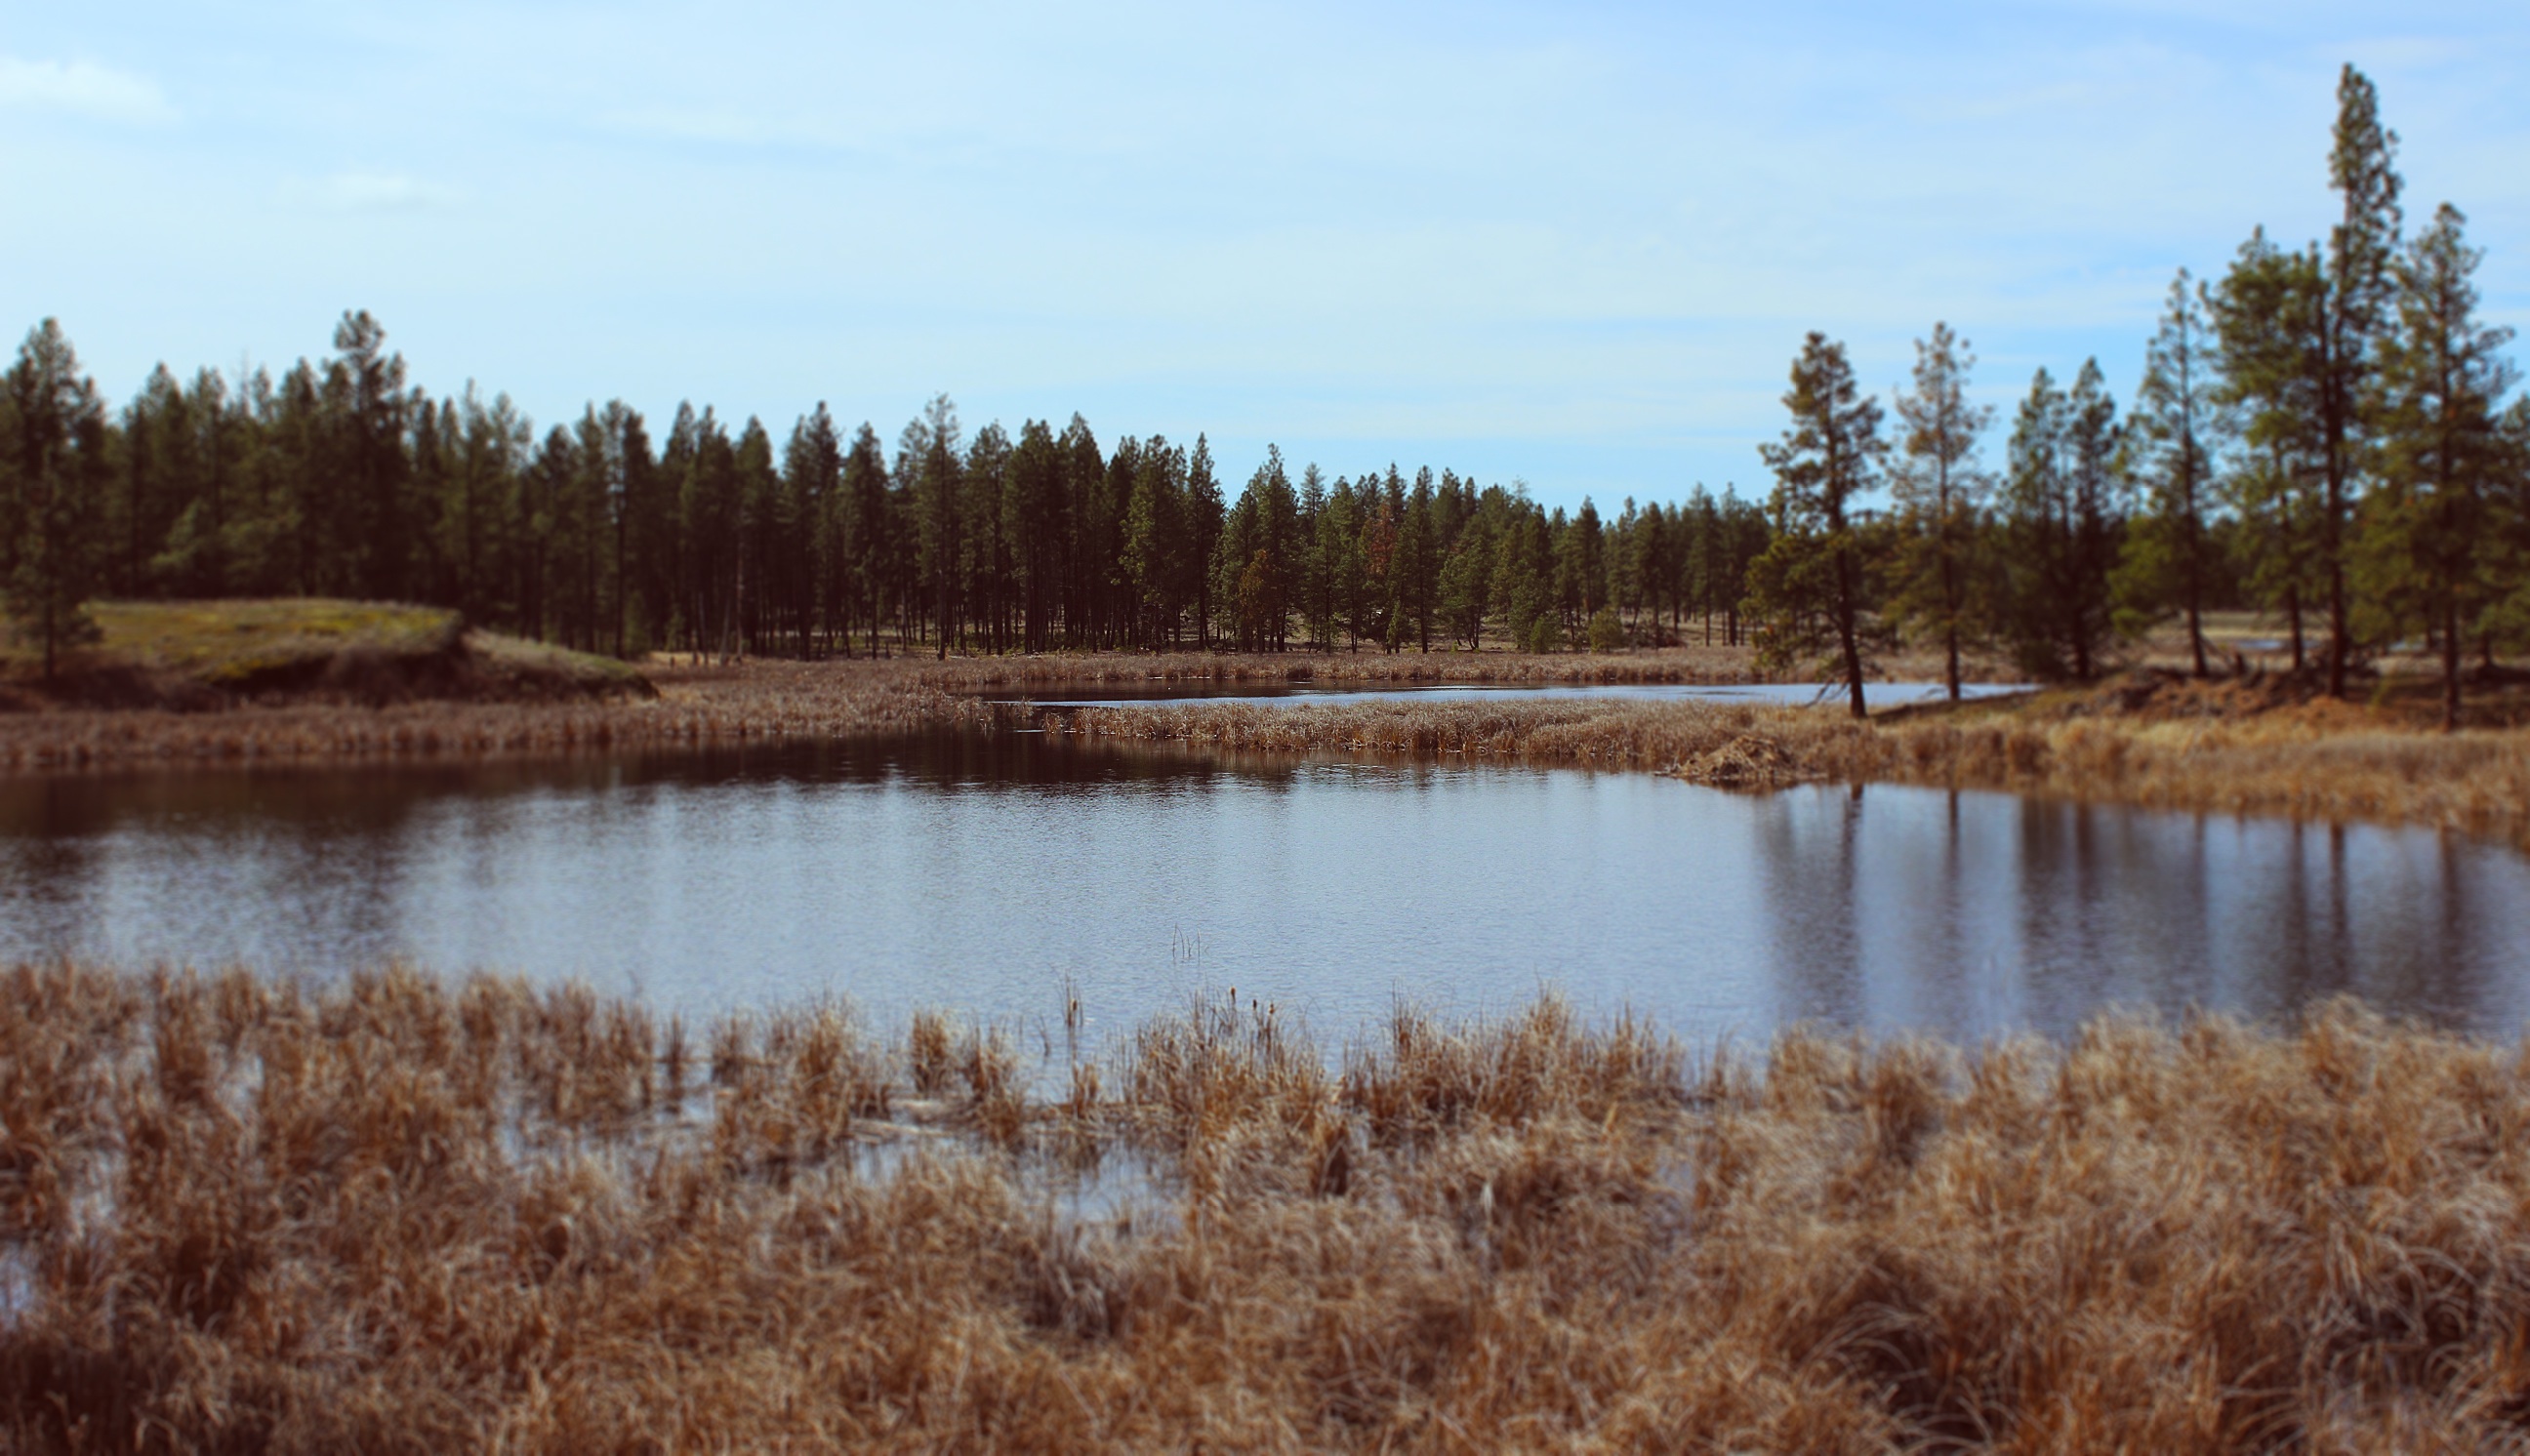
tree, marsh, swamp, wilderness, lake, river, pond, reflection, reservoir, waterway, wetland, bog, floodplain, habitat, loch, ecosystem, tundra, fen, natural environment